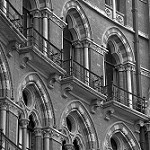
Label: B & W